Trophoblastic neoplasm

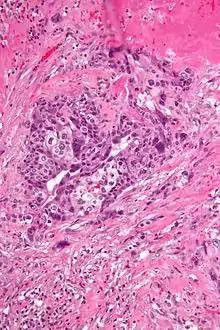
High magnification micrograph of choriocarcinoma. H&E stain.

All types of gestational trophoblastic neoplasia originate from the placenta. A placenta develops in the uterus during pregnancy and becomes first site of nutrient and gas exchange between mother and fetus. It has two components such as fetal component and mother component. A fetal component is composed of cytotrophoblast and syncytiotrophoblast. The exact pathogenesis of choriocarcinoma has not been fully understood, but studies have shown cytotrophoblast cells function as stem cells and transform into malignant form. The neoplastic cytotrophoblast further differentiates into either intermediate trophoblasts or syncytiotrophoblast.